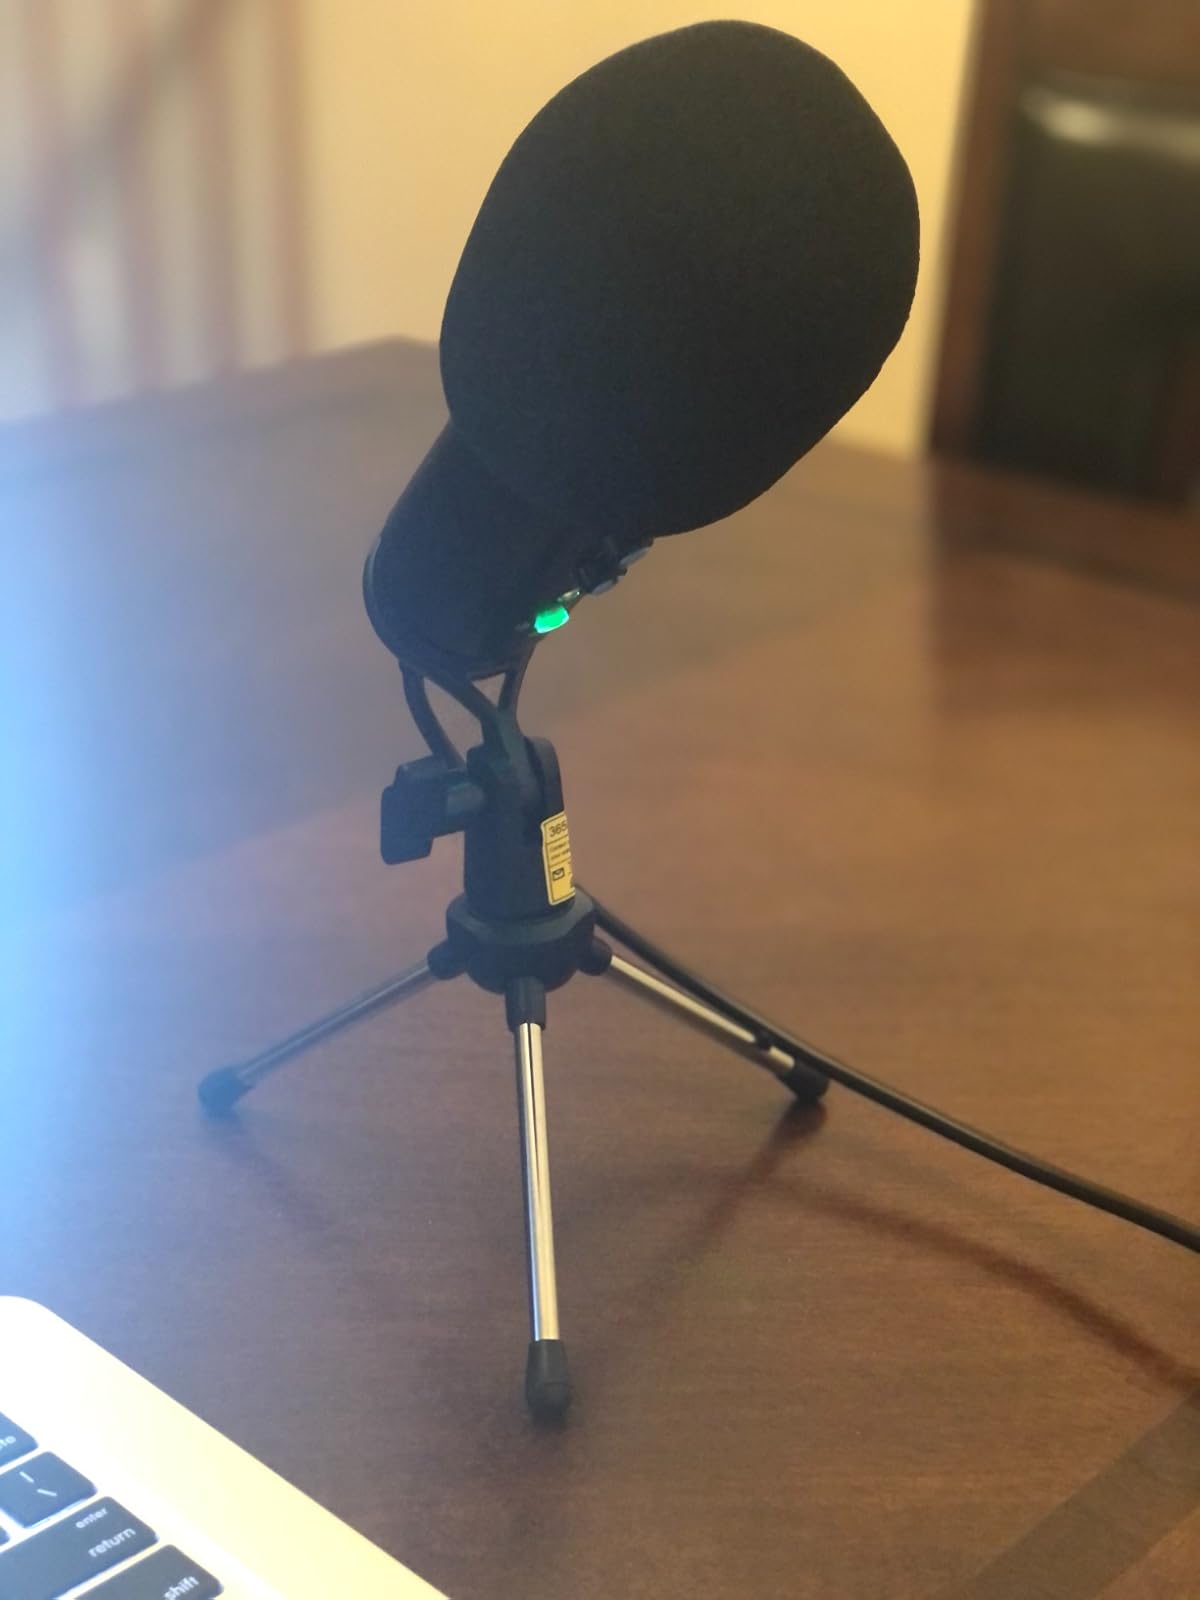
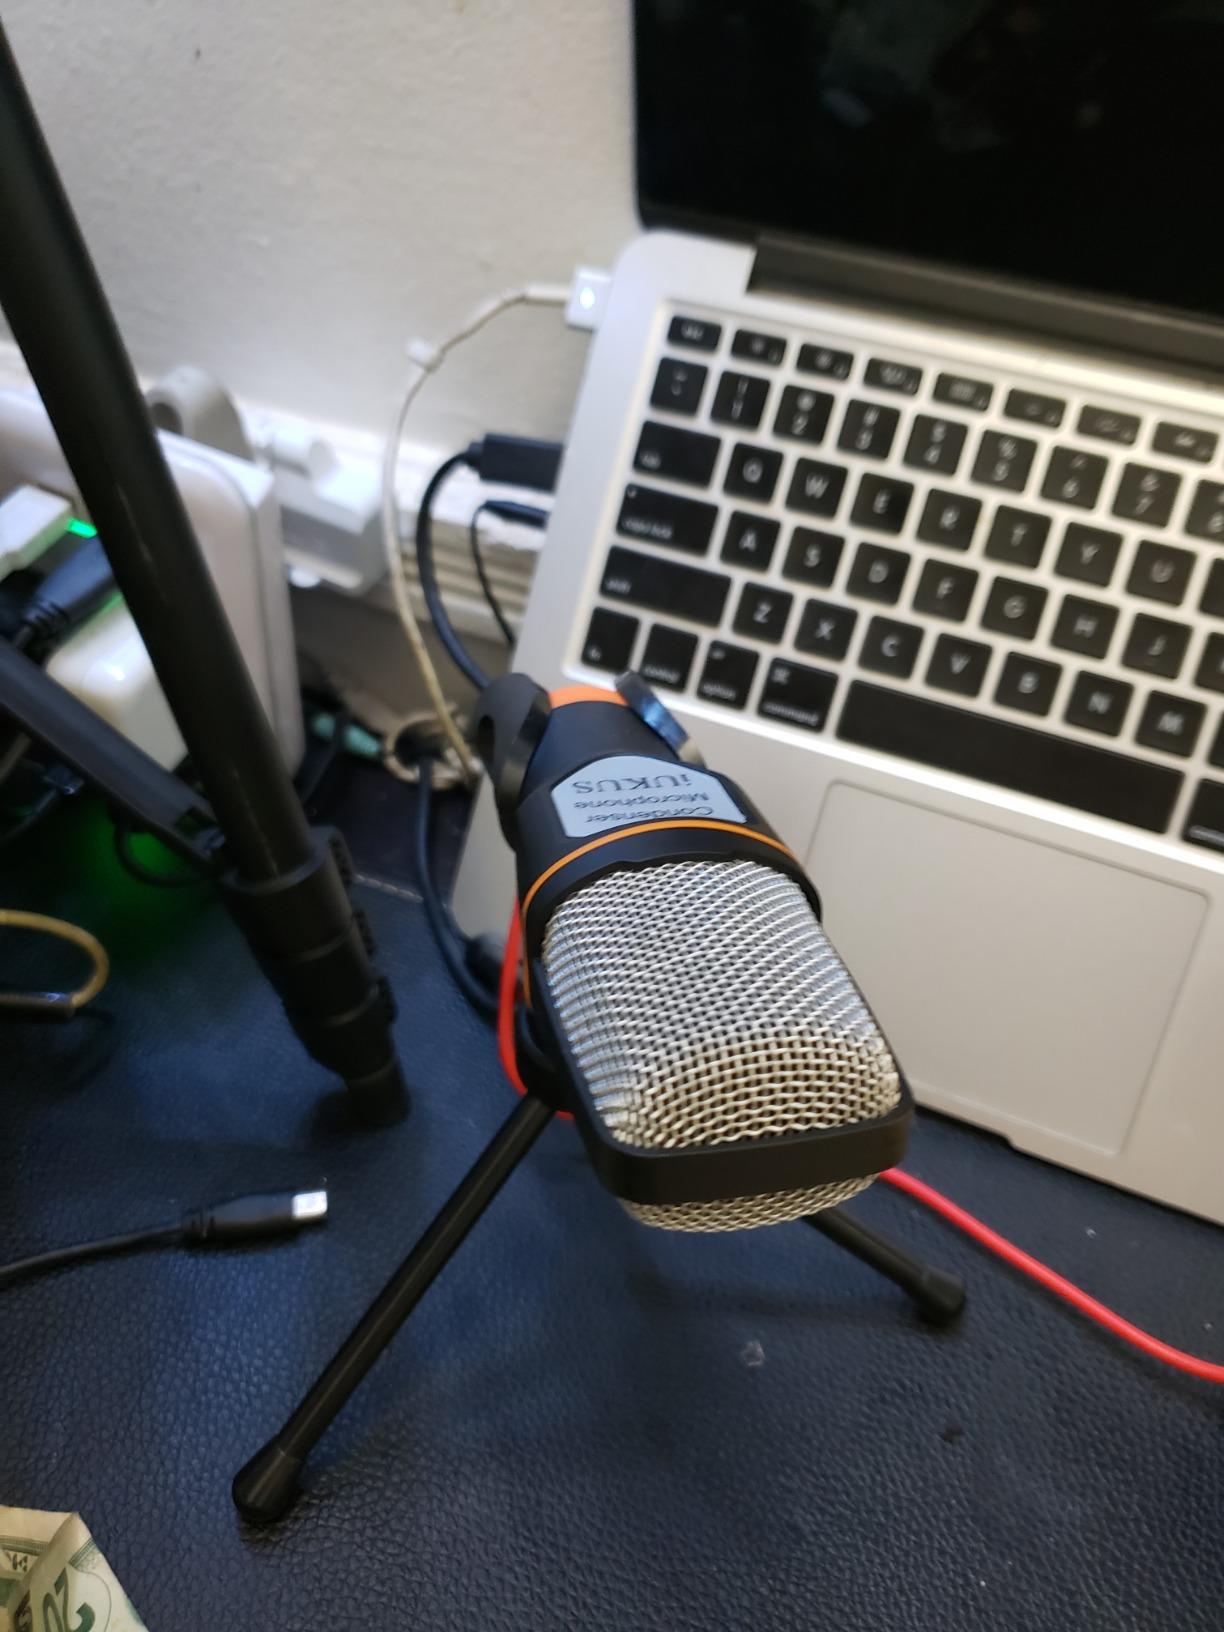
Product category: microphone
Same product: no